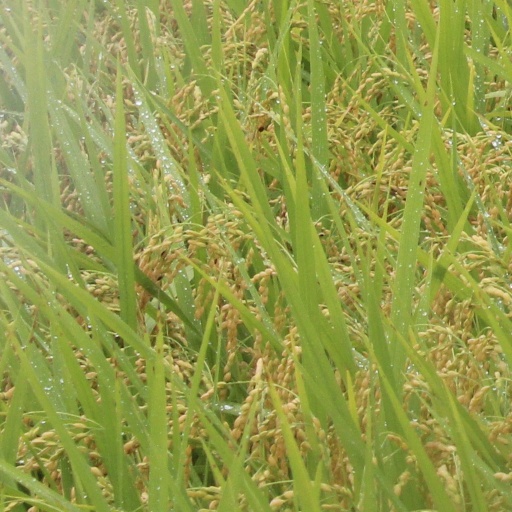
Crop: rice